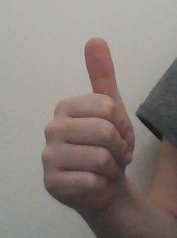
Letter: aleff